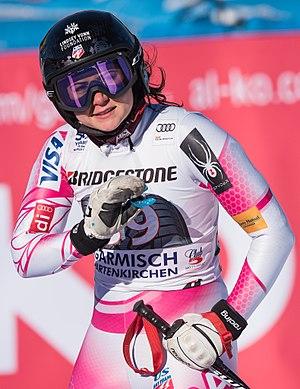
Jacqueline Wiles est une skieuse alpine américaine, née le 13 juillet 1992 à Portland.